Ministerial order

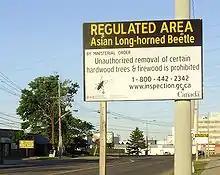
A sign from the Canadian Food Inspection Agency advising residents of a ministerial order in effect for the area. A similar sign in French may be seen in the background of the photo.

In Canada, a ministerial order is a decision made by a Minister of the Crown, that does not necessitate the approval of the Cabinet, or the Lieutenant Governor in Council/Governor General of Canada. The operations surrounding ministerial orders differs between the federal government and the governments of the provinces of Canada. For instance, in Alberta, ministerial orders are not automatically made public.